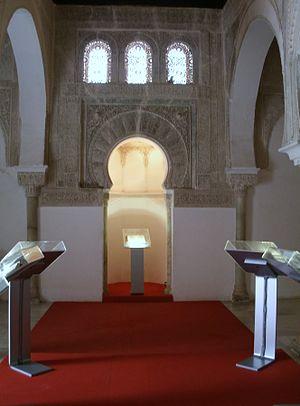
Mihrab de la mosquée de Sidi Bellahsen
La Mosquée de Sidi Bellahsen a été construite à Tlemcen en 1296 par le souverain zianide Abou Ibrahim ibn Yahyâ Yaghmourâsan.
La Mosquée de Sidi Bellahsen a été construite à Tlemcen en 1296 par le souverain zianide Abou Ibrahim ibn Yahyâ Yaghmourâsan.